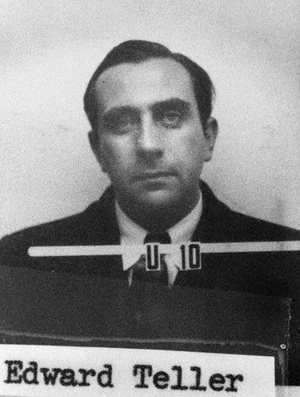
Edward Teller / Manhattan Project
Tellers ID-skilts foto fra Los Alamos
"Edward Teller var en ungarsk-født amerikansk teoretisk fysiker, i daglig tale kendt som ""brintbombens fader"", hvilket han dog ikke selv syntes om. Teller lavede adskillige bidrag til kernekraft og molekylær fysik, spektroskopi og overfladefysik. Hans udvidelse af Fermis teori om betahenfald var et vigtigt springbræt i forbindelse med denne teori. Jahn-Teller effekten og BET teorien har bevaret deres oprindelige formulering og er stadig faste grundlag i fysik og kemi. Teller bidrog også til Thomas-Fermi teorien, forfølgeren af densitetsfunktionsteorien, et grundlæggende moderne værktøj i kvantemekaniske behandlinger af komplekse molekyler. I 1953 skrev Teller en afhandling sammen med Nicholas Metropolis og Mashall Rosenbluth, som er udgangspunktet for anvendelsen af Monte Carlo-metoder i statistisk mekanik.